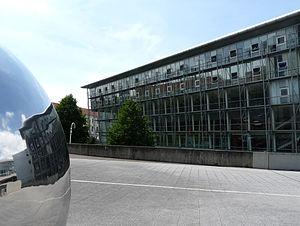
Centre universitaire d'enseignement du journalisme (CUEJ) à Strasbourg
Le Centre universitaire d'enseignement du journalisme est une école publique de journalisme française, installée à Strasbourg et dont le diplôme est reconnu par la profession, via la convention collective nationale de travail des journalistes. Cette composante de l'université de Strasbourg fait partie des 14 écoles de journalisme reconnues par la profession.